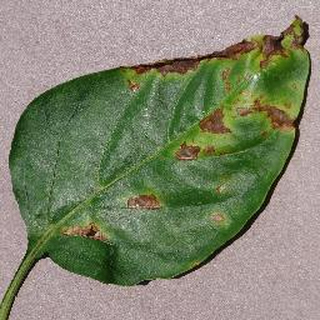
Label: bell_pepper_bacterial_spot